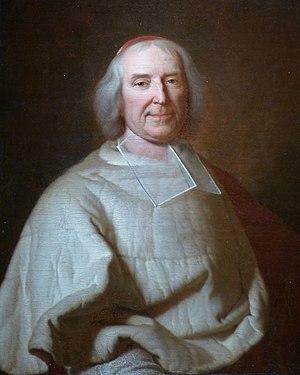
Perpignan (Pyrénées-Orientales, France), musée Hyacinthe Rigaud, collection peinture civile. Portrait du cardinal de Fleury en 1729, principal ministre de Louis XV.